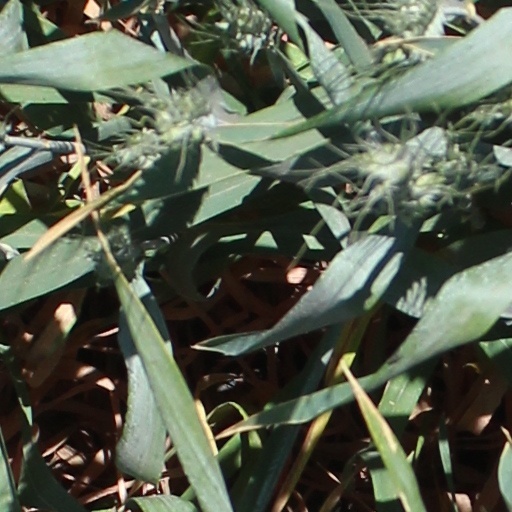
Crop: wheat